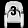
Label: Pullover